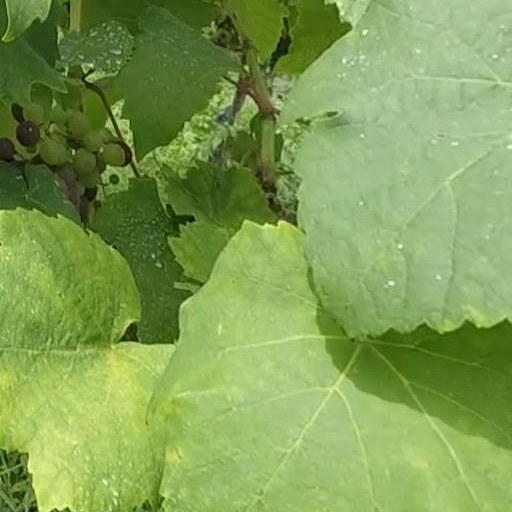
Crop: grape